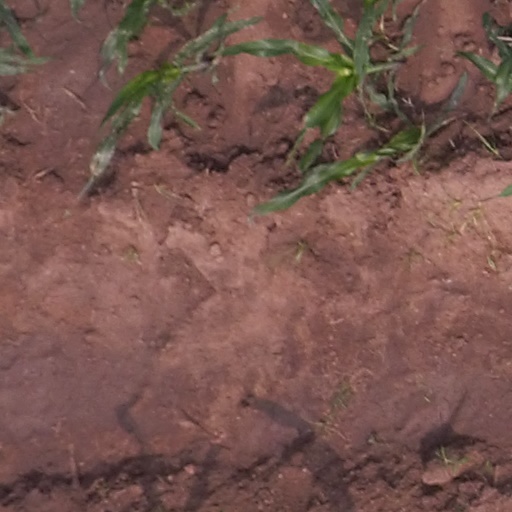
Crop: maize; corn